Alexander Zverev career statistics

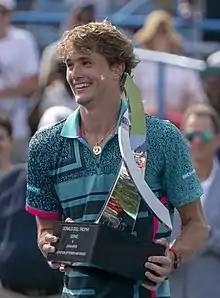
Alexander Zverev in 2018

"Current through the 2025 Wimbledon Championships."